Tangier, Virginia

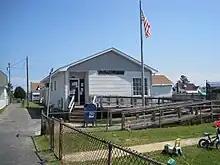
Tangier's post office

Today, the inhabitants of Tangier rely on crabbing to make a living. Tangier is often called the "soft-shell crab capital of the world", and has been referred to as one of the last waterman communities. Most fishermen catch and sell crabs and oysters. North of the island are many free-standing docks not connected to land which fishermen use to hold crabs while they moult. Once a major industry on the island, oystering has returned in recent years as a supplement to the more prominent crabbing business. In 2014, a new oyster-farming company, called Tangier Island Oyster Company, was founded by a group that includes a former attorney general of Virginia, Ken Cuccinelli.